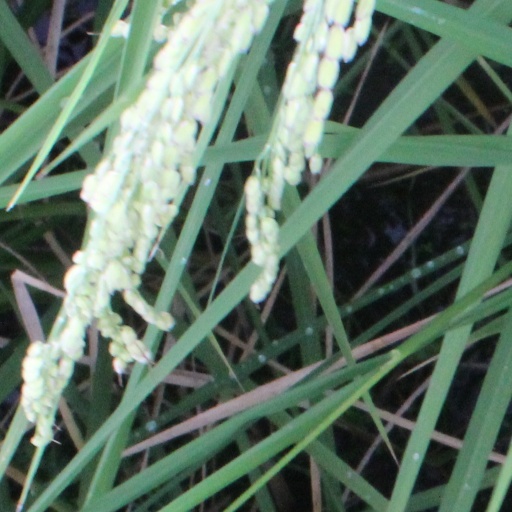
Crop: rice